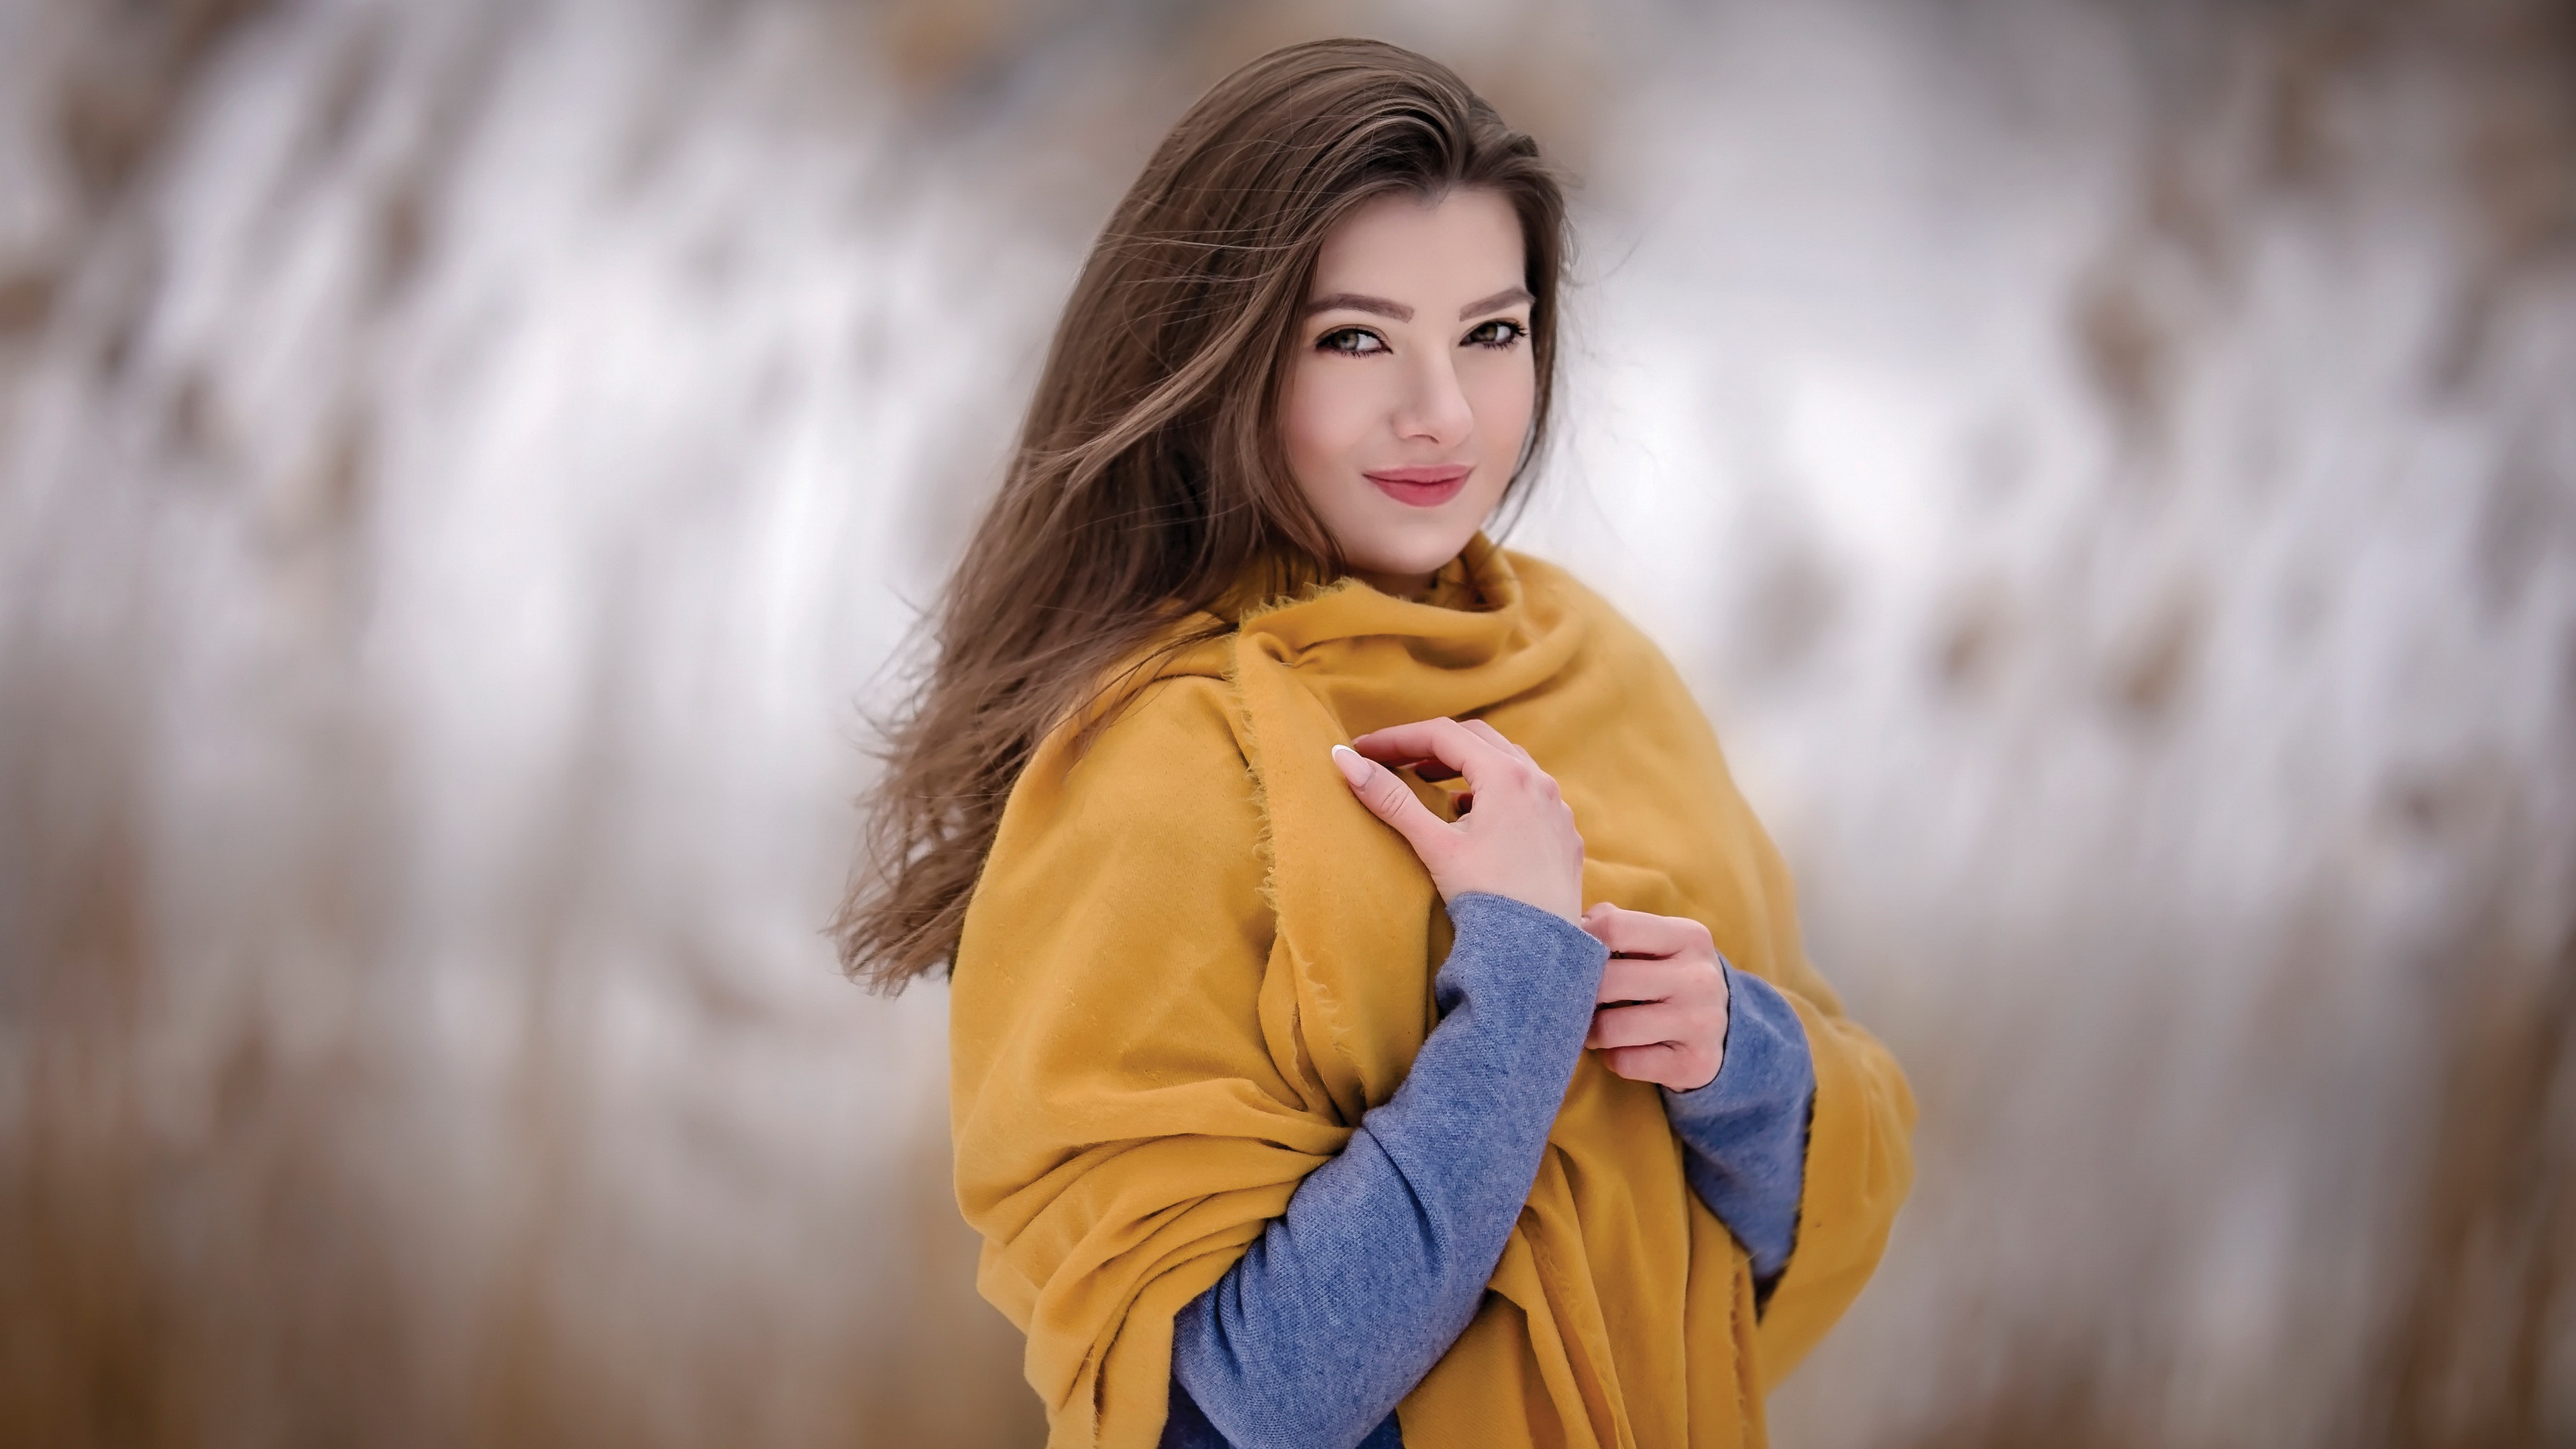
women, lady, model, person, photography, wallpaper, face, hair, skin, lip, smile, shoulder, eye, People in nature, flash photography, neck, street fashion, sleeve, dress, orange, happy, shawl, fashion design, stole, grass, fashion model, scarf, long hair, electric blue, blond, formal wear, tree, brown hair, fur, landscape, fashion accessory, winter, peach, portrait photography, sitting, portrait, jewellery, photo shoot, top